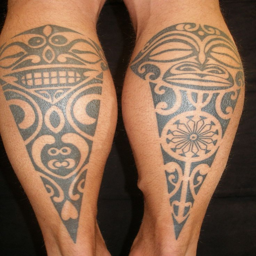
tribal tattoo on a man 's legs